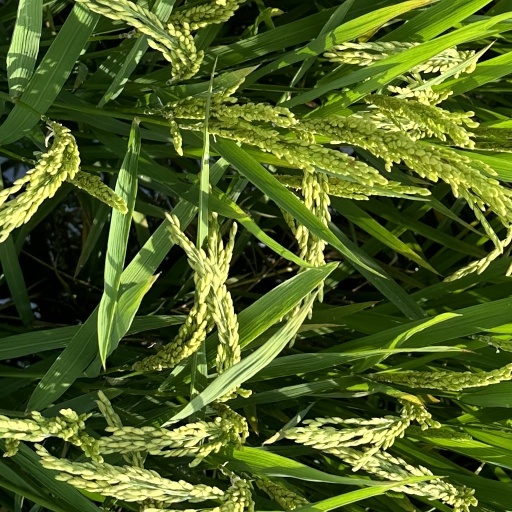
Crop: rice